Martin Hoop

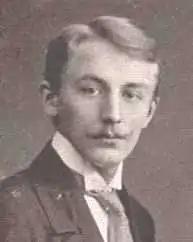

Martin Hoop (born "Carl Martin Hoop"; 14 April 1892, in Lägerdorf, District of Steinburg, Schleswig-Holstein – 11 May 1933, in Zwickau) was a district leader in the Communist Party of Germany in Saxony and a supporter of the Weimar Republic presidential candidate Ernst Thälmann.